Question: Please indicate a possible affordance area of the baseball bat that can be used for holding.
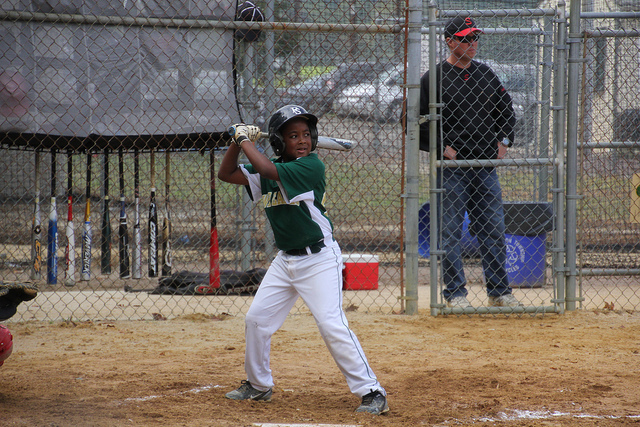
Answer: [229.5, 117, 270.5, 146]